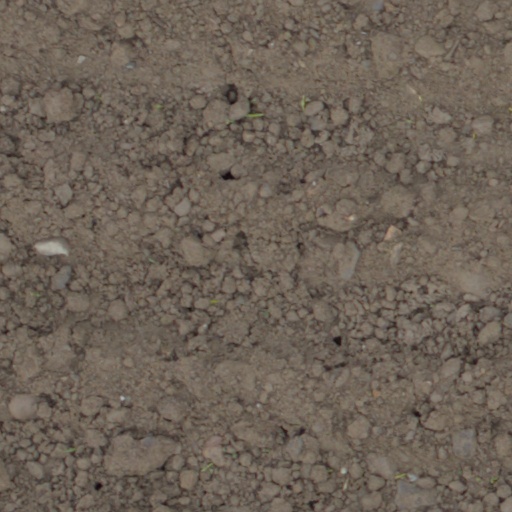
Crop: wheat